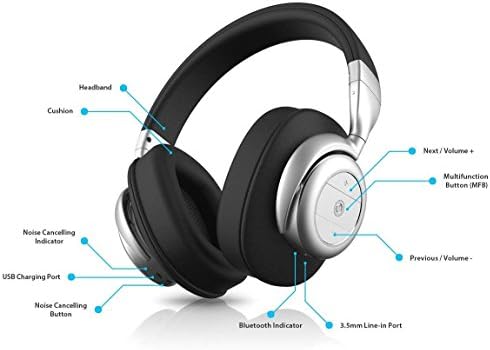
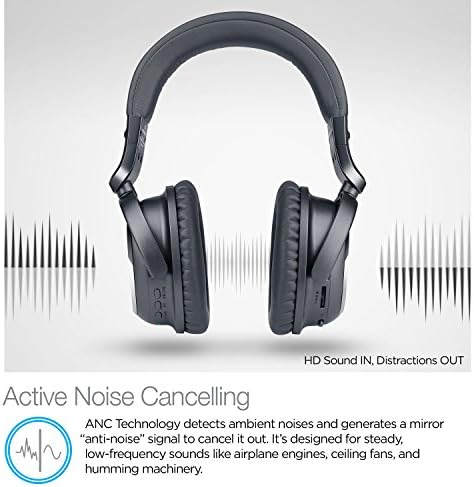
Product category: headphones
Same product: no